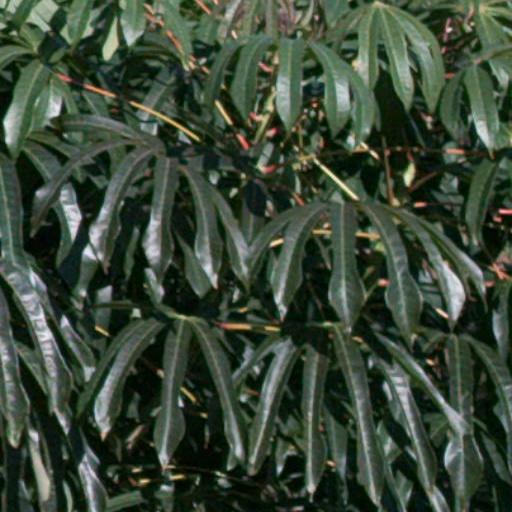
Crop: cassava